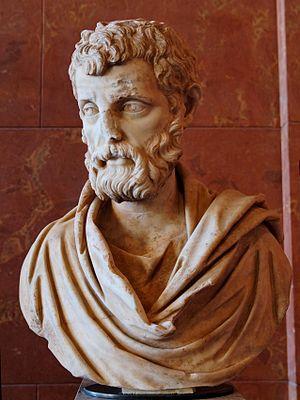
Portrait d'Hérode Atticus. Marbre, œuvre romaine, vers 161 ap. J.-C. Provenance